Guillaume Budé

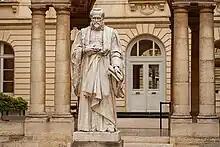
Statue de Guillaume Budé at the Collège de France, Paris

Guillaume was the son of Jean Budé (d. 1502) and Catherine Le Picart. He married Roberte Le Lieur when she was about 15 years old. Their children included: